Orivesi–Jyväskylä railway

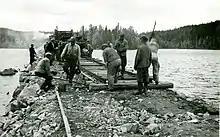
The line under construction in 1950

The section from Orivesi to Jämsä was ordered to be built in 1938. The approval was influenced by Rudolf Walden, who promised that the Yhtyneet Paperitehtaat (now UPM-Kymmene) factories would contribute towards covering the costs. Construction began in 1939 and continued during the war years, partly with labour from prisoners of war. The long line to Jämsä was completed in 1950 and the extension to the Jämsänkoski mills, the costs of which were split half and half between the state and Yhtyneet Paperitehtaat, followed in 1951. The line from Jämsä to Olkkola on the shore of lake Päijänne was completed in 1953. On average, 300 people worked on the line each year, peaking at over 700 at times. The line demanded the construction of numerous bridges, curves and embankments, thanks to the complicated terrain it passes through. The railway and its branches were needed to transport raw wood from the Päijänne area, as well as products of the growing wood processing industry in the Jämsänjoki valley. Partly thanks to the railway, the Jämsänkoski paper mill later became accompanied by another in Kaipola, as well as a sawmill in Olkkola. The sidings also served passenger traffic. The volume of traffic, peaking in the mid-1960s, quickly collapsed by the end of the decade and passenger services were discontinued in 1969. By the 1970s, the line's traffic dwindled to a few freight trains a day.